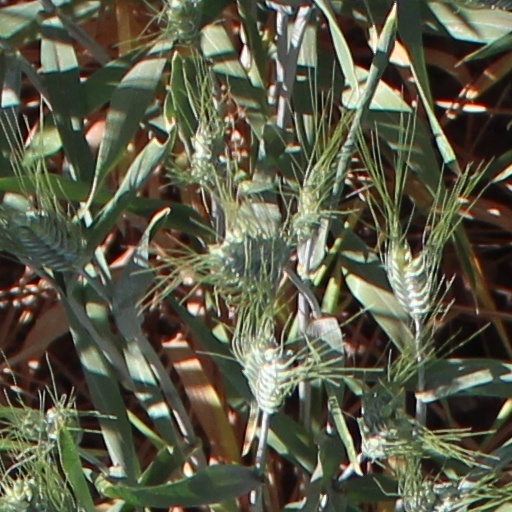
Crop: wheat